Ferdinand IV of Castile

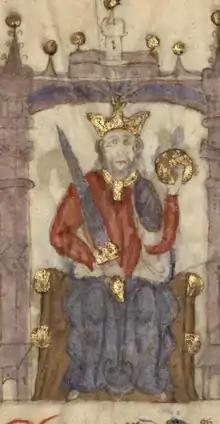
Ferdinand IV in a miniature of the "Compendio de crónicas de reyes", currently displayed in the Biblioteca Nacional de España.

Ferdinand IV of Castile (6 December 1285 – 7 September 1312) called the Summoned ("el Emplazado"), was King of Castile and León from 1295 until his death.